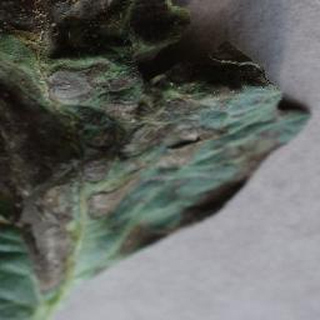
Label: tomato_early_blight